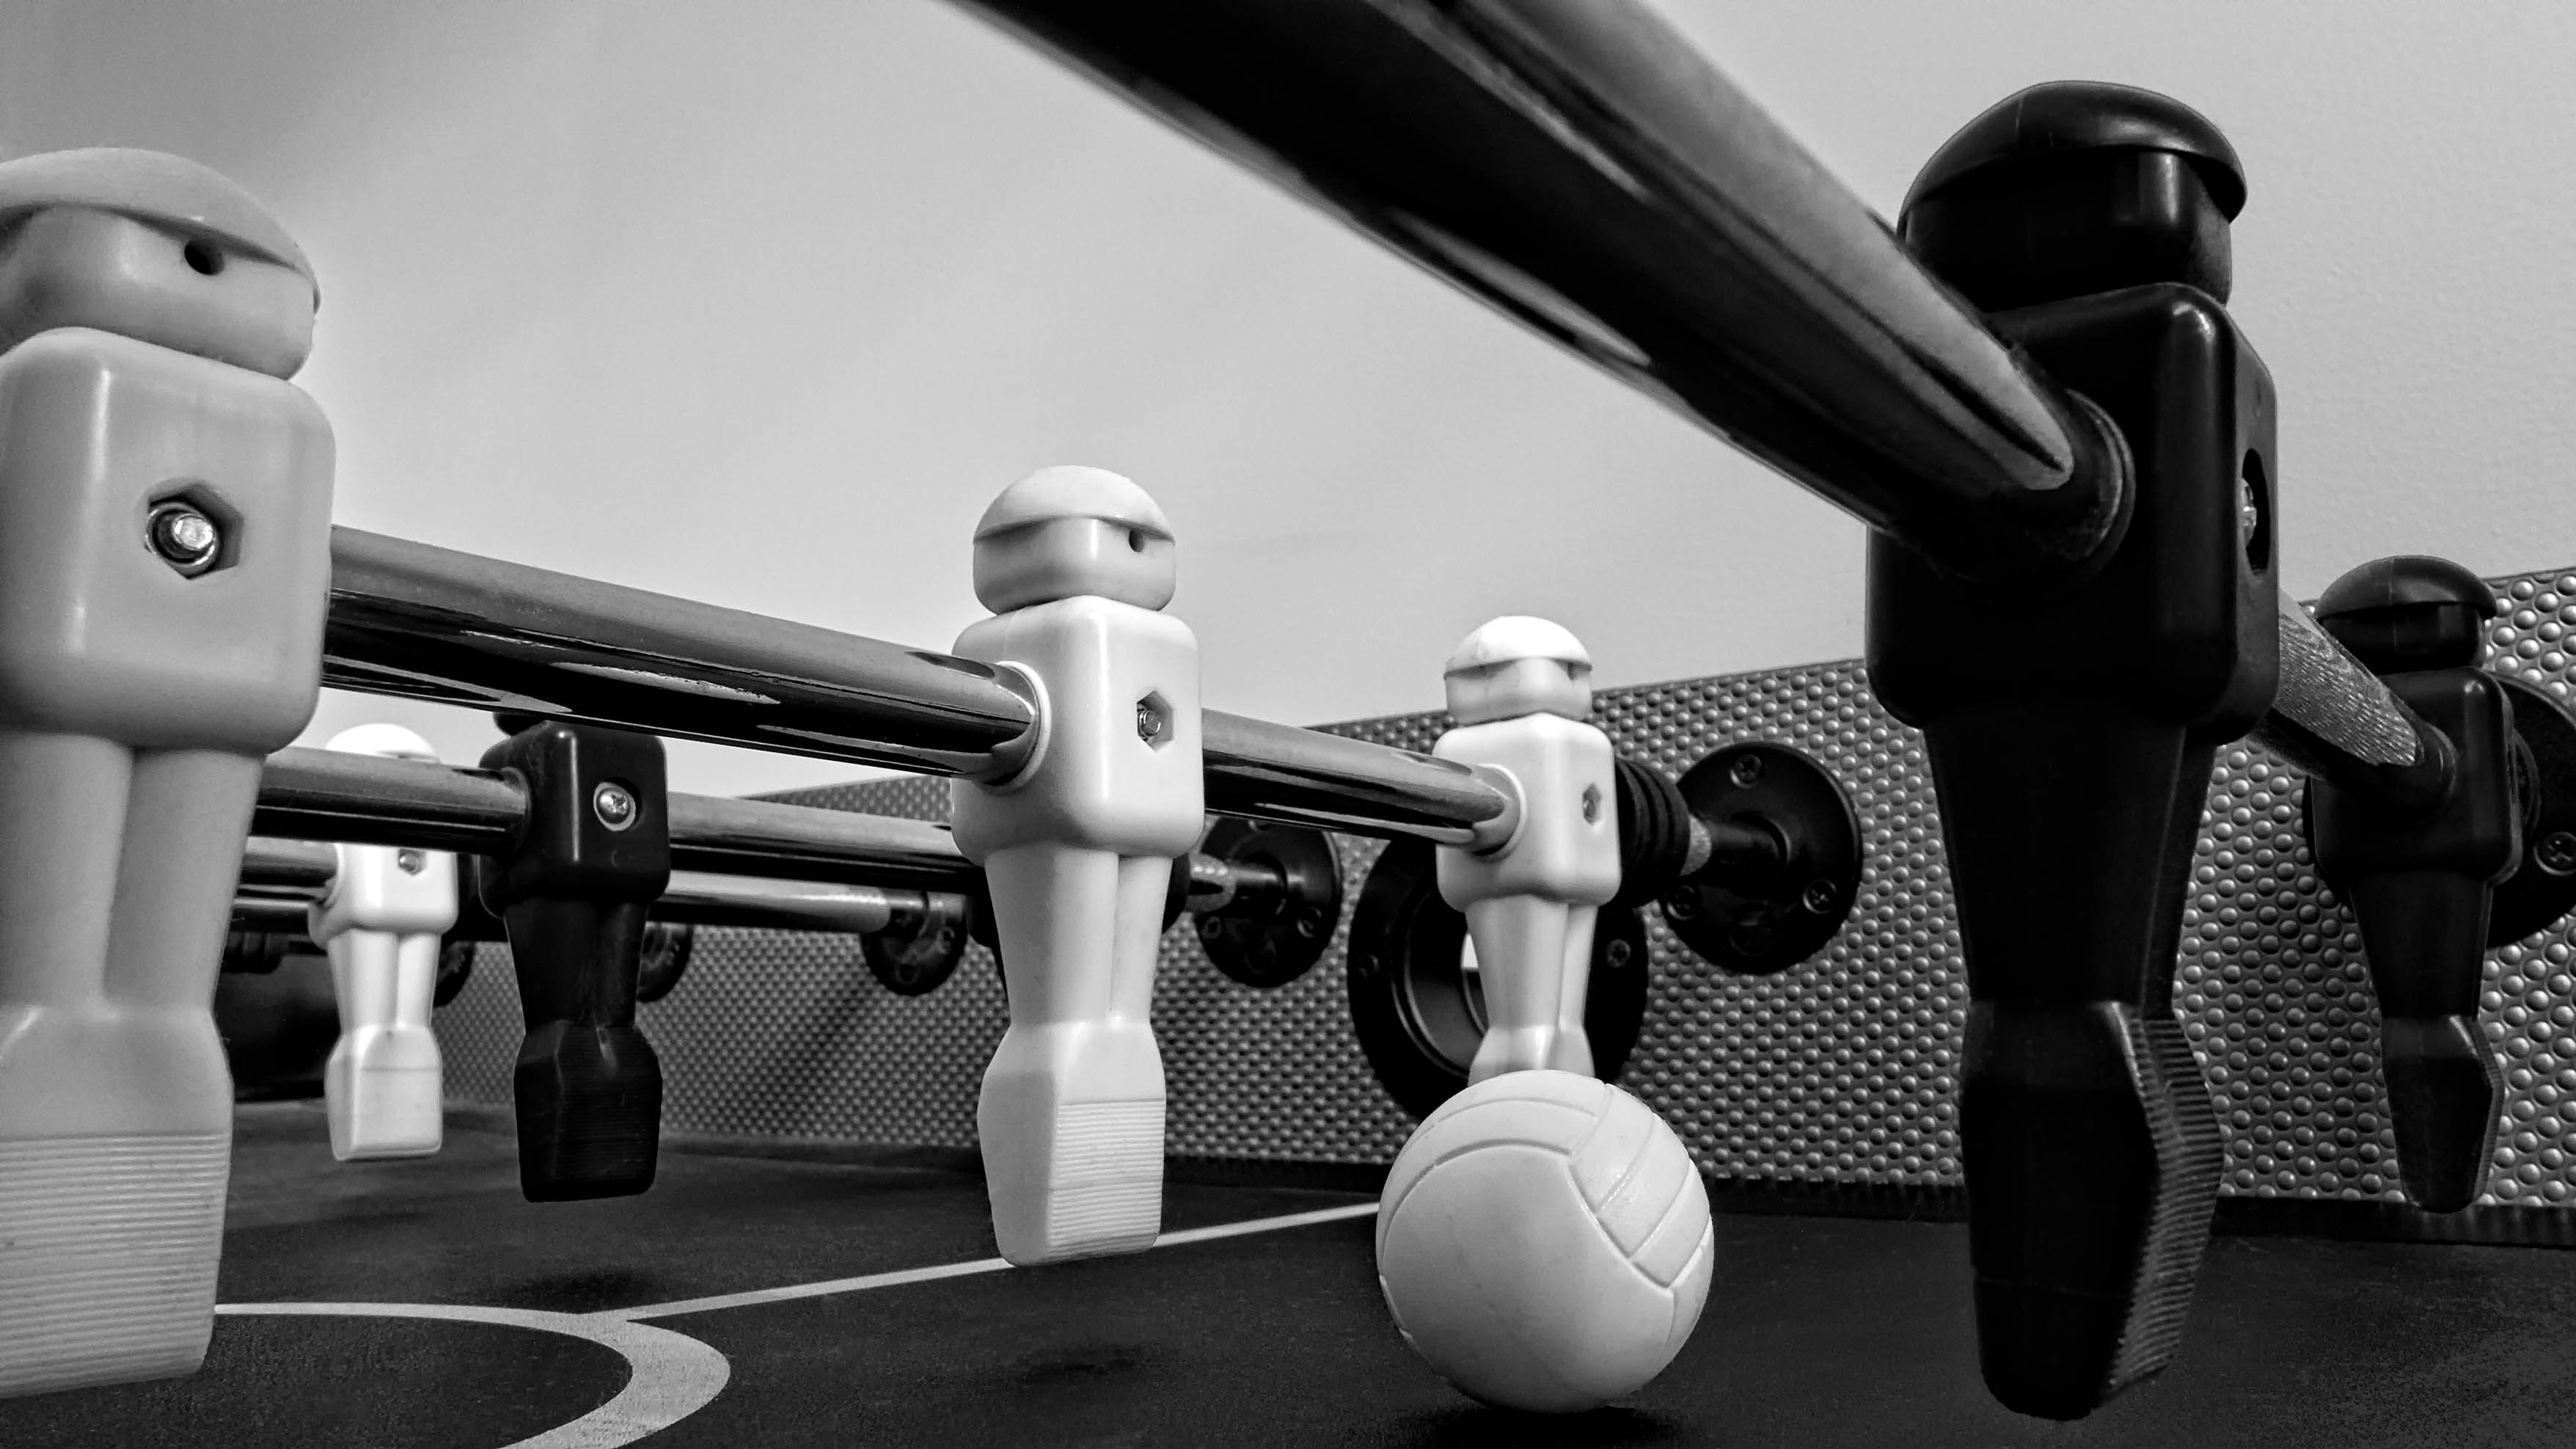
black and white, structure, white, photography, game, vehicle, black, room, monochrome, gym, sports equipment, close up, table football, reflex camera, fun, shape, monochrome photography, digital slr, single lens reflex camera, sport venue